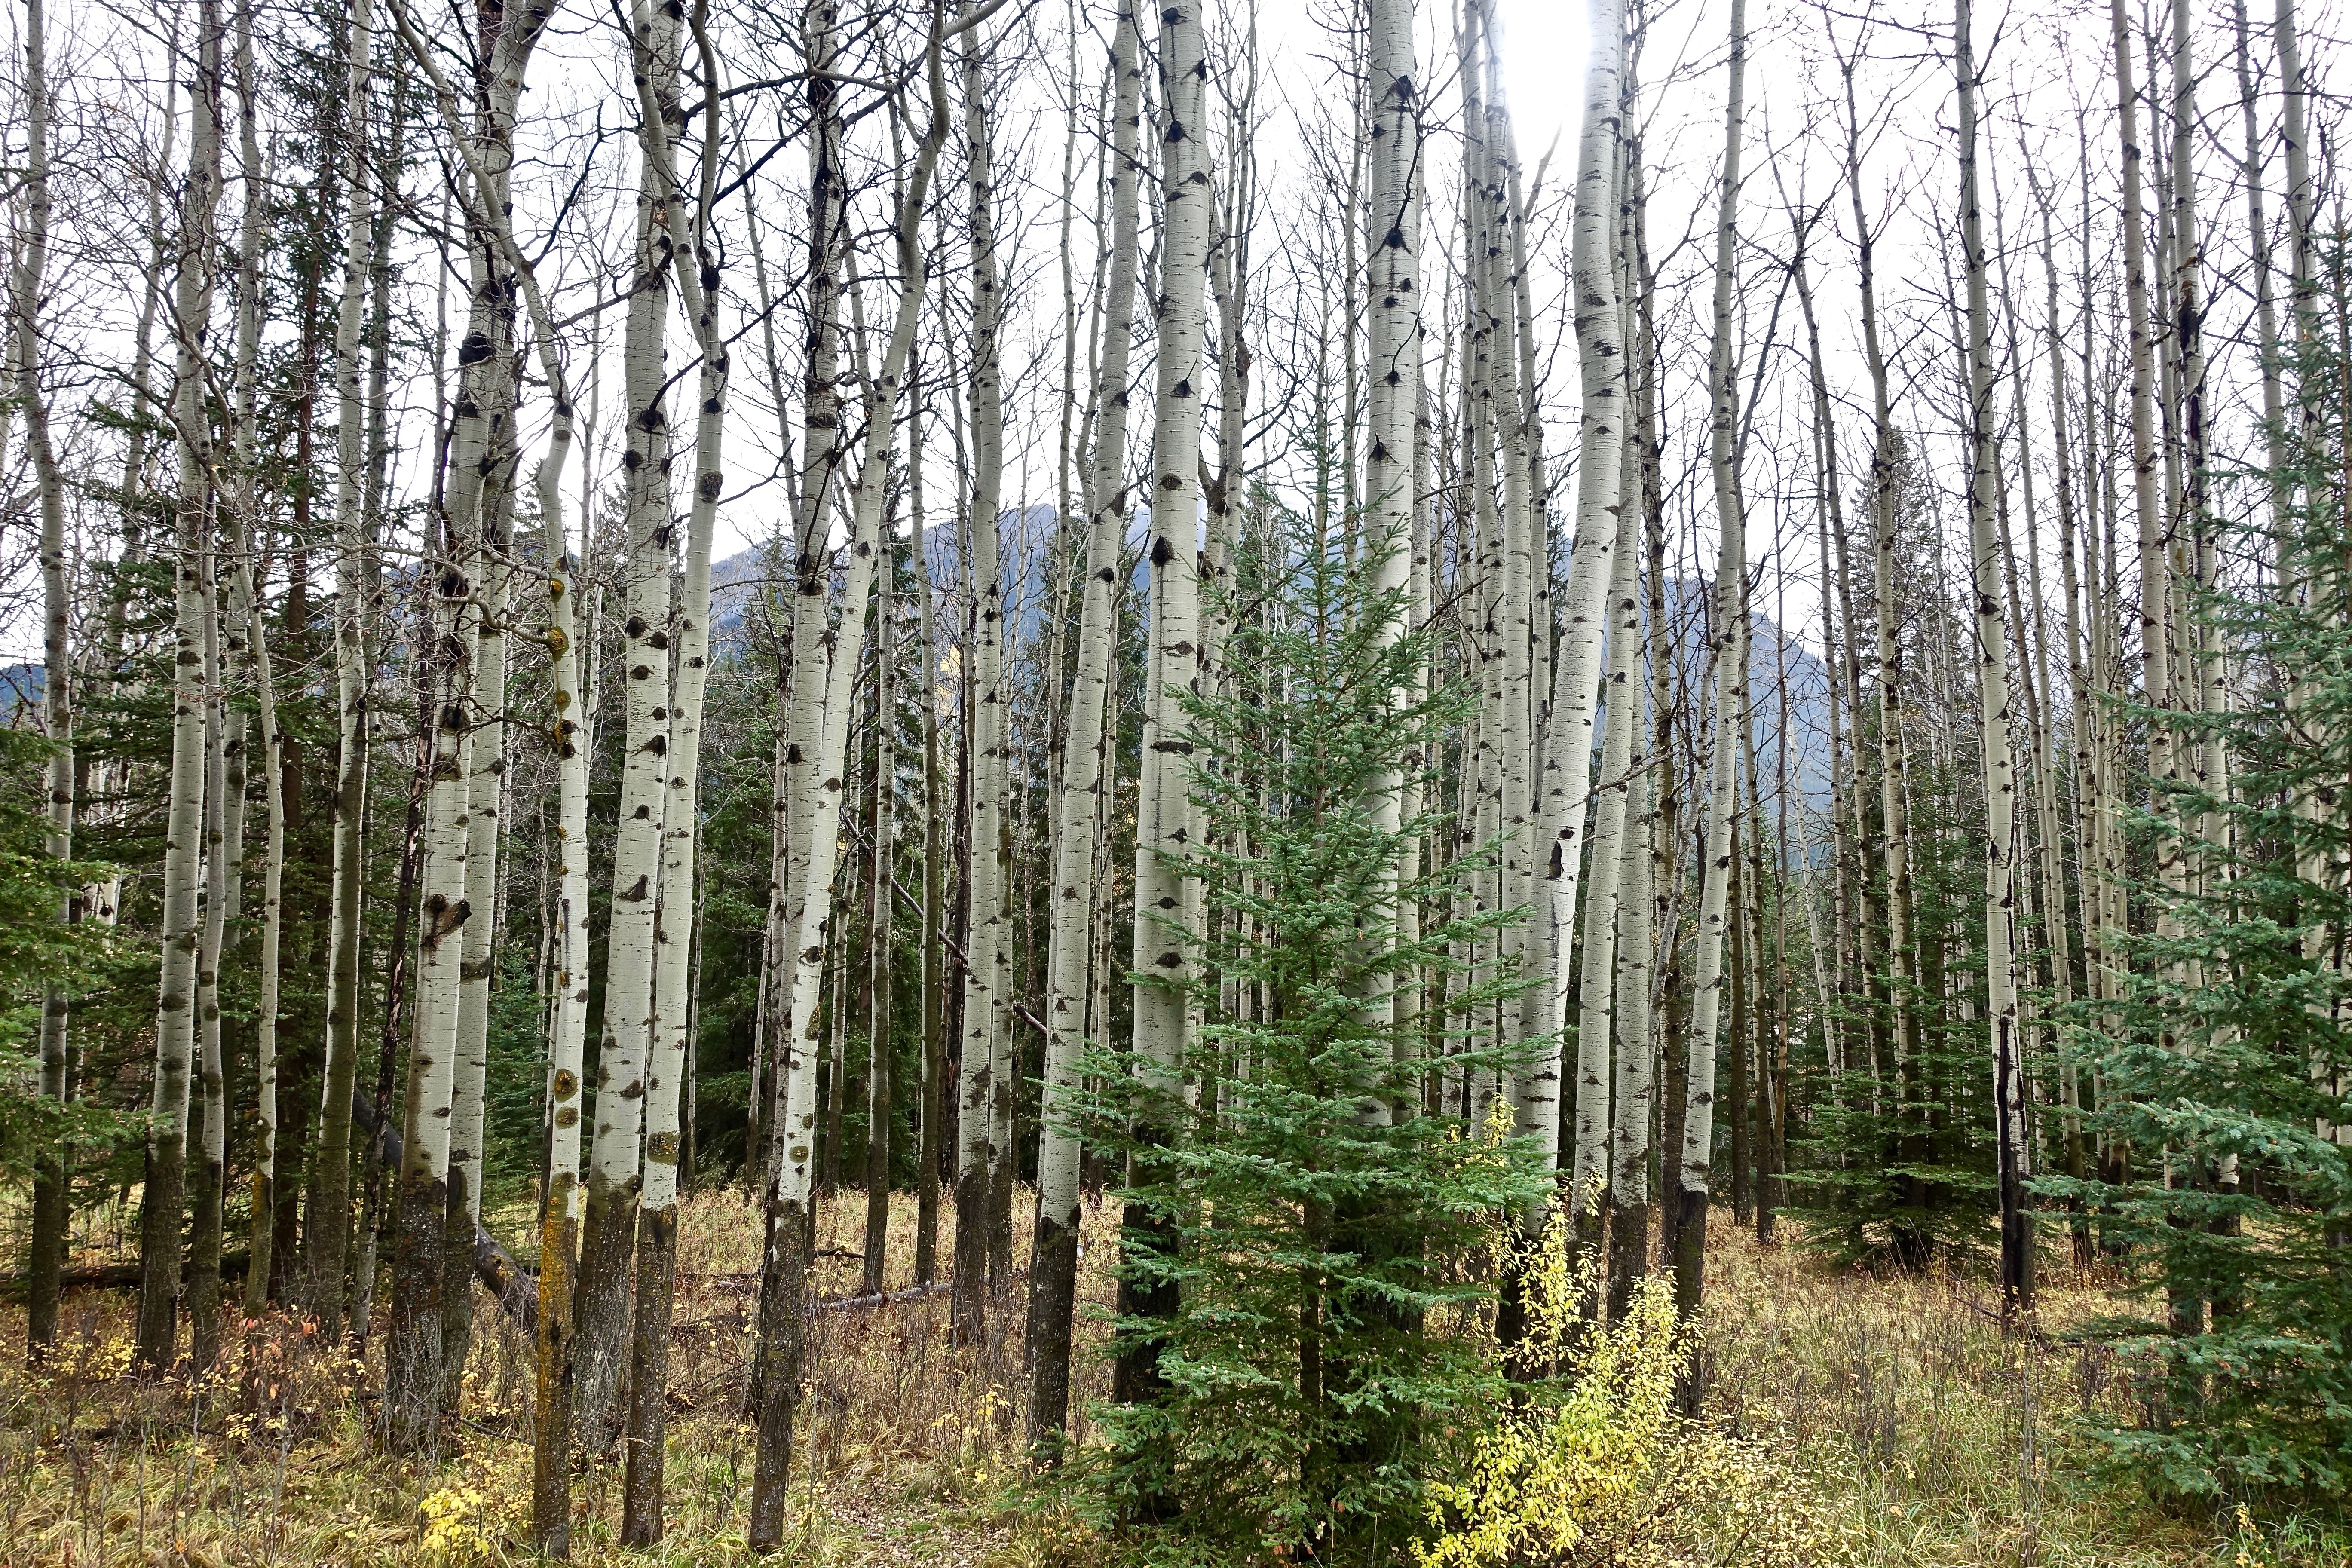
tree, nature, forest, plant, white, trunk, pattern, birch, trees, deciduous, trunks, grove, woodland, ecosystem, nature reserve, biome, old growth forest, temperate broadleaf and mixed forest, temperate coniferous forest, riparian forest, birch family, shrubland, spruce fir forest, plant community, tropical and subtropical coniferous forests, northern hardwood forest concept, valdivian temperate rain forest